Mario Cipollini

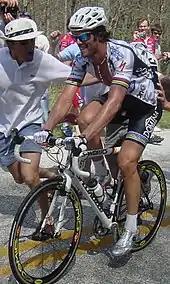
Cipollini climbing during the 2004 Tour de Georgia

In the 1999 Tour de France, he led the peloton on the fastest stage in the history of the Tour, averaging more than 50 km/h over 194.5 km. In the same Tour, he won 4 stages in a row, setting the post-World War II record for consecutive stage wins. He has also found success in Belgium, winning Gent–Wevelgem in 1992, 1993 and 2002 (record).